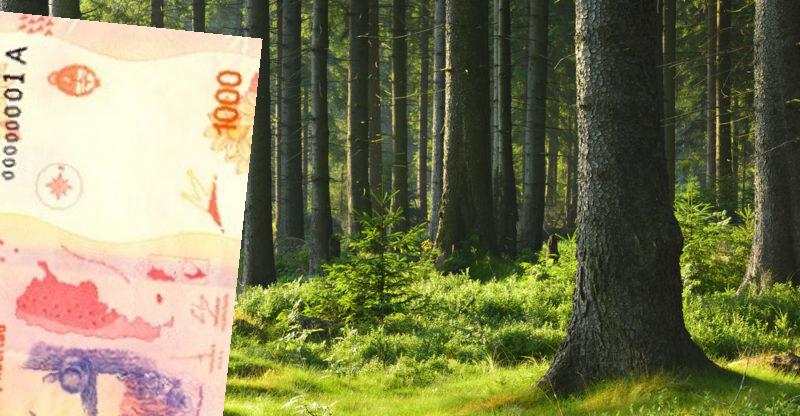
Denominación: 1000